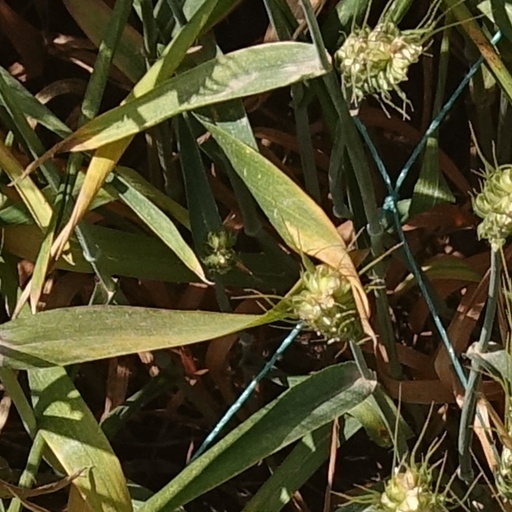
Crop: wheat